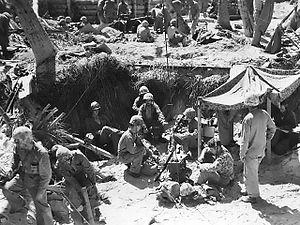
La bataille de Tarawa est le débarquement américain et la bataille qui s'ensuivit face aux troupes japonaises du 20 au 23 novembre 1943 sur Betio et les autres petites îles de l'atoll de Tarawa de l'archipel des îles Gilbert dans le Pacifique.